Alfonso Carlos de Borbón

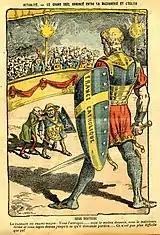
"Catholicism v Masonry"

In the Republican Austria the couple suffered financial problems, especially in the early 1920s; they were the result of new social and fiscal regulations, inflation and loss of extraterritoriality. Thanks to efforts of the Madrid diplomacy the privileged status was restored to some estates and Ebenzweier was leased to the Spanish embassy, yet they were still threatened by expropriation. Due to labor legislation the rural economy was barely making any profit, rental became commercially difficult and securities, located abroad, were hardly accessible. Facing total financial breakdown the couple accepted measures like cutting down park trees for timber, regular sales of plots and Graz estates, and even sales of personal belongings like jewelry and art. During a few years they refrained from purchase of new clothing; in Vienna they always travelled on foot and during train journeys they regularly took 3rd class. They reduced personal staff to 3 servants and at time suffered cold due to economizing on heating. In the early 1930s their status improved slightly; political changes in Austria produced less restrictive policy, and as king Alfonso was aided financially by the Carlist organization in Spain.